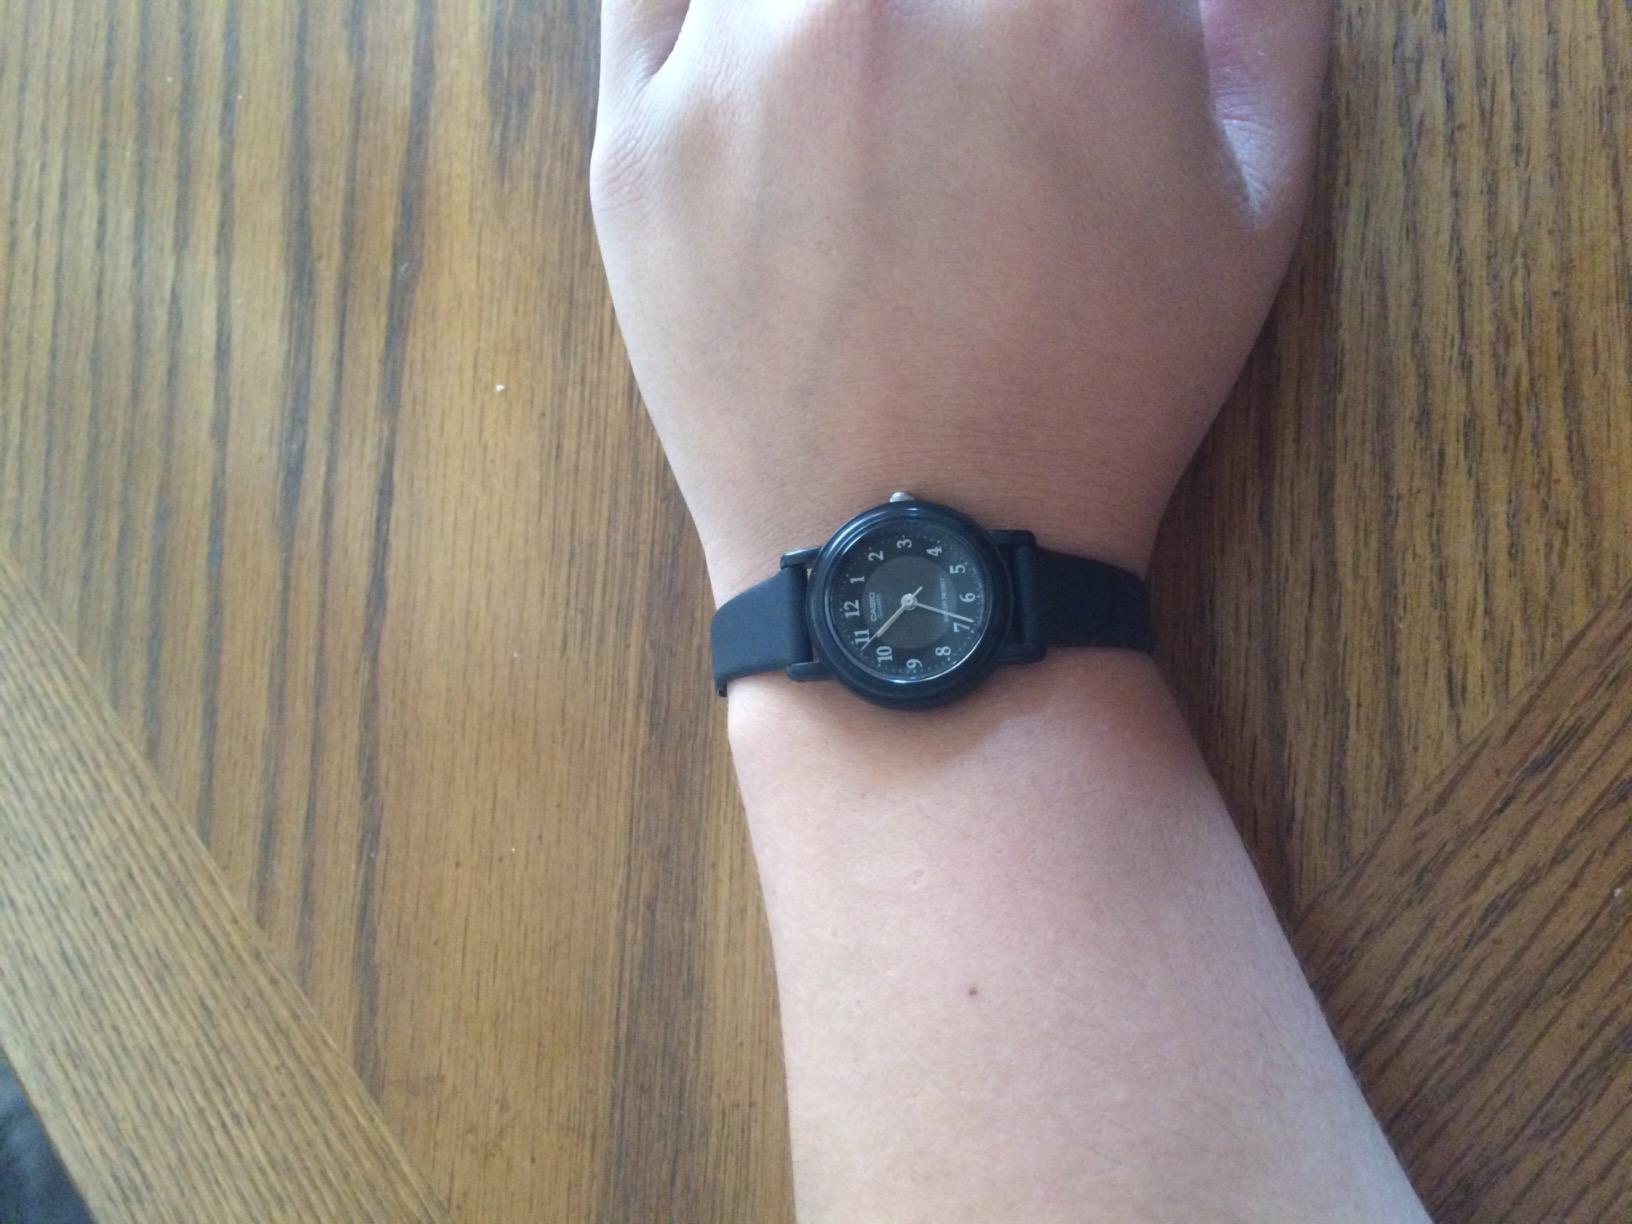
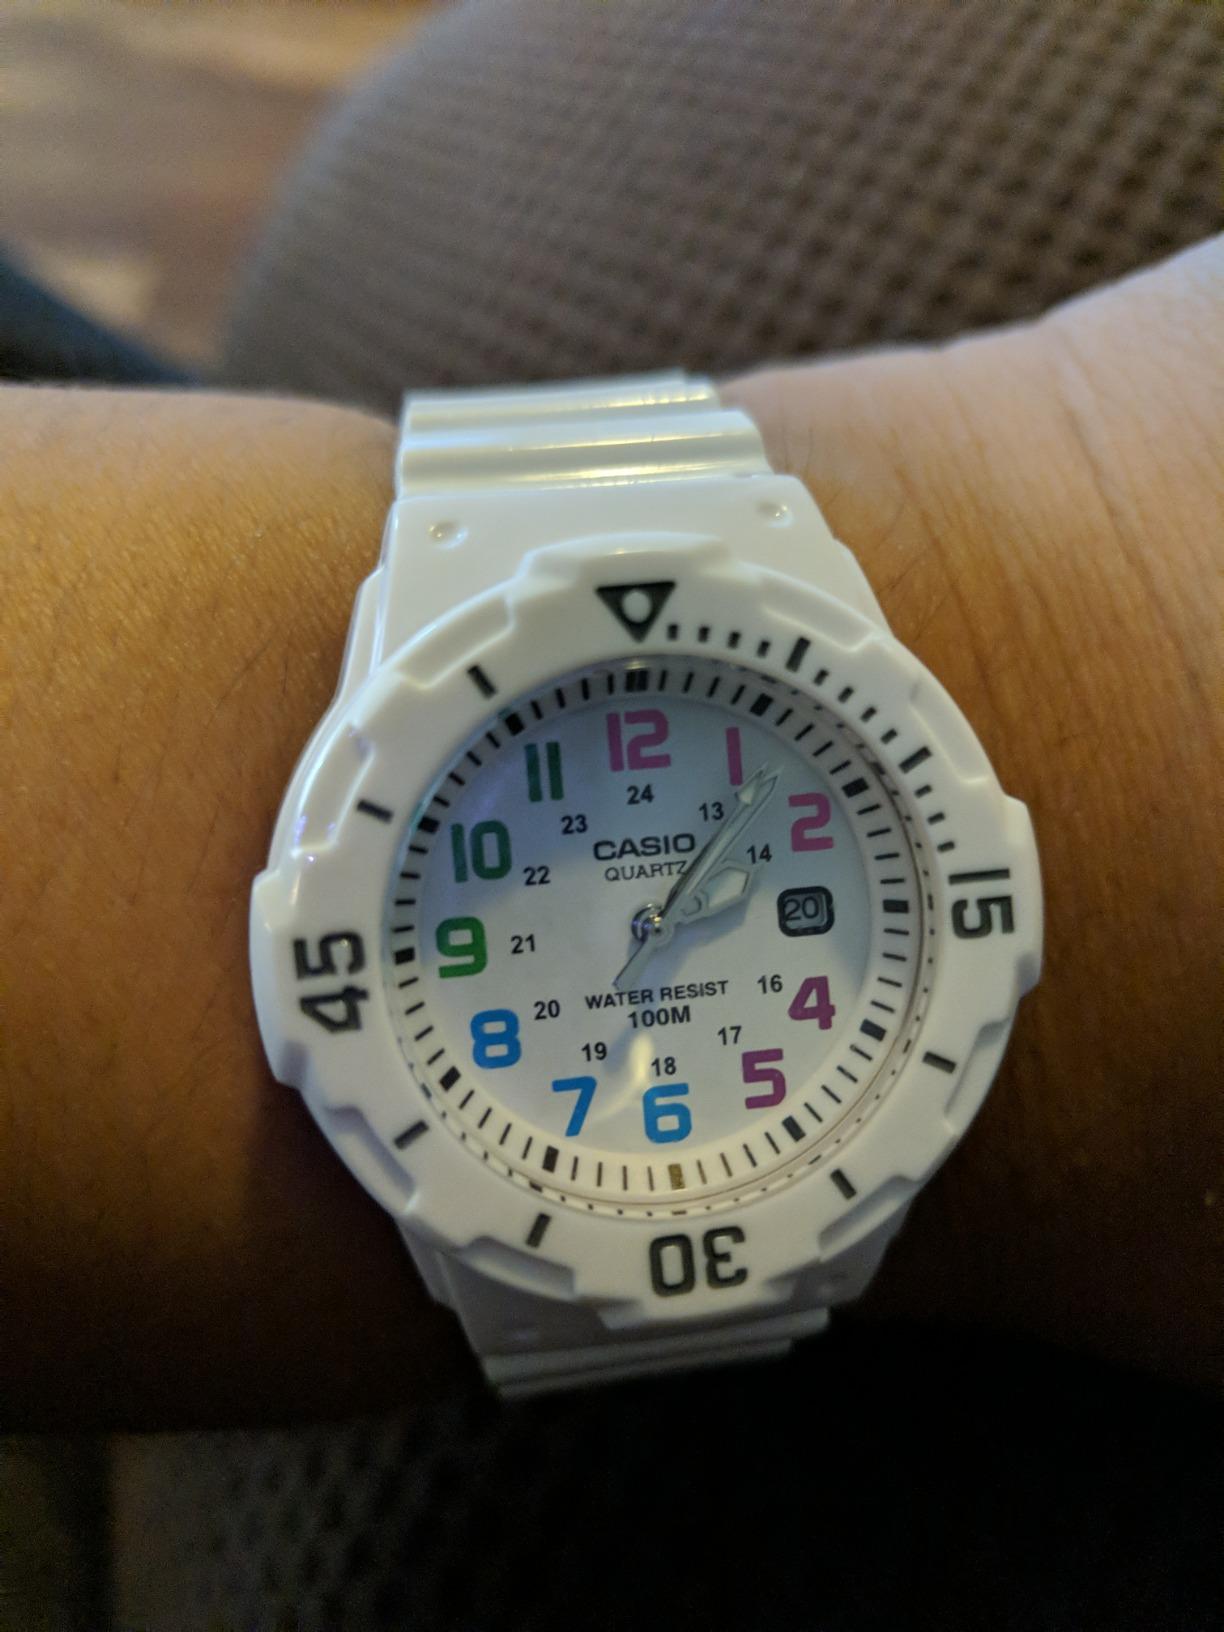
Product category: accessories_watch
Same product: no